Lekeaka Oliver

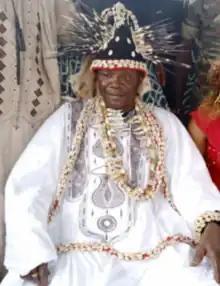
Lekeaka Oliver, enthroned as self-proclaimed monarch of Lebialem

On October 1, 2019, having chased out the traditional rulers of Lebialem, Oliver declared himself "Paramount Ruler" or "King" of Lebialem, and even posed for a photo dressed in clothing akin to that worn by local traditional rulers. This act caused outrage both among Cameroonian loyalists as well as other rebels, with one Ambazonian spokesman, Tapang Ivo Tanku, calling it an "excessive abuse of power and the rape of culture". Oliver's self-proclamation as monarch also prompted Cameroonian raids into the area to capture or kill him. While unsuccessful in finding Oliver, the raids led to casualties on both sides. When the Ambazonian leadership crisis erupted in the same year, Oliver's militia pledged loyalty to Samuel Ikome Sako's Interim Government. At some point, Oliver rose to leader of the entire Ambazonia Self-Defence Council (by then better known as "Ambazonia Restoration Forces"). At the peak of his power, the Red Dragon militia numbered hundreds of members. Oliver even presented his group as being the largest active separatist militia. "The New Humanitarian" researcher R. Maxwell Bone described him as the "main military asset" of the Sako loyalists. However, as conflicts among the rebels grew, Oliver was increasingly criticized by anti-Sako separatists such as the prominent activist Mark Bareta.